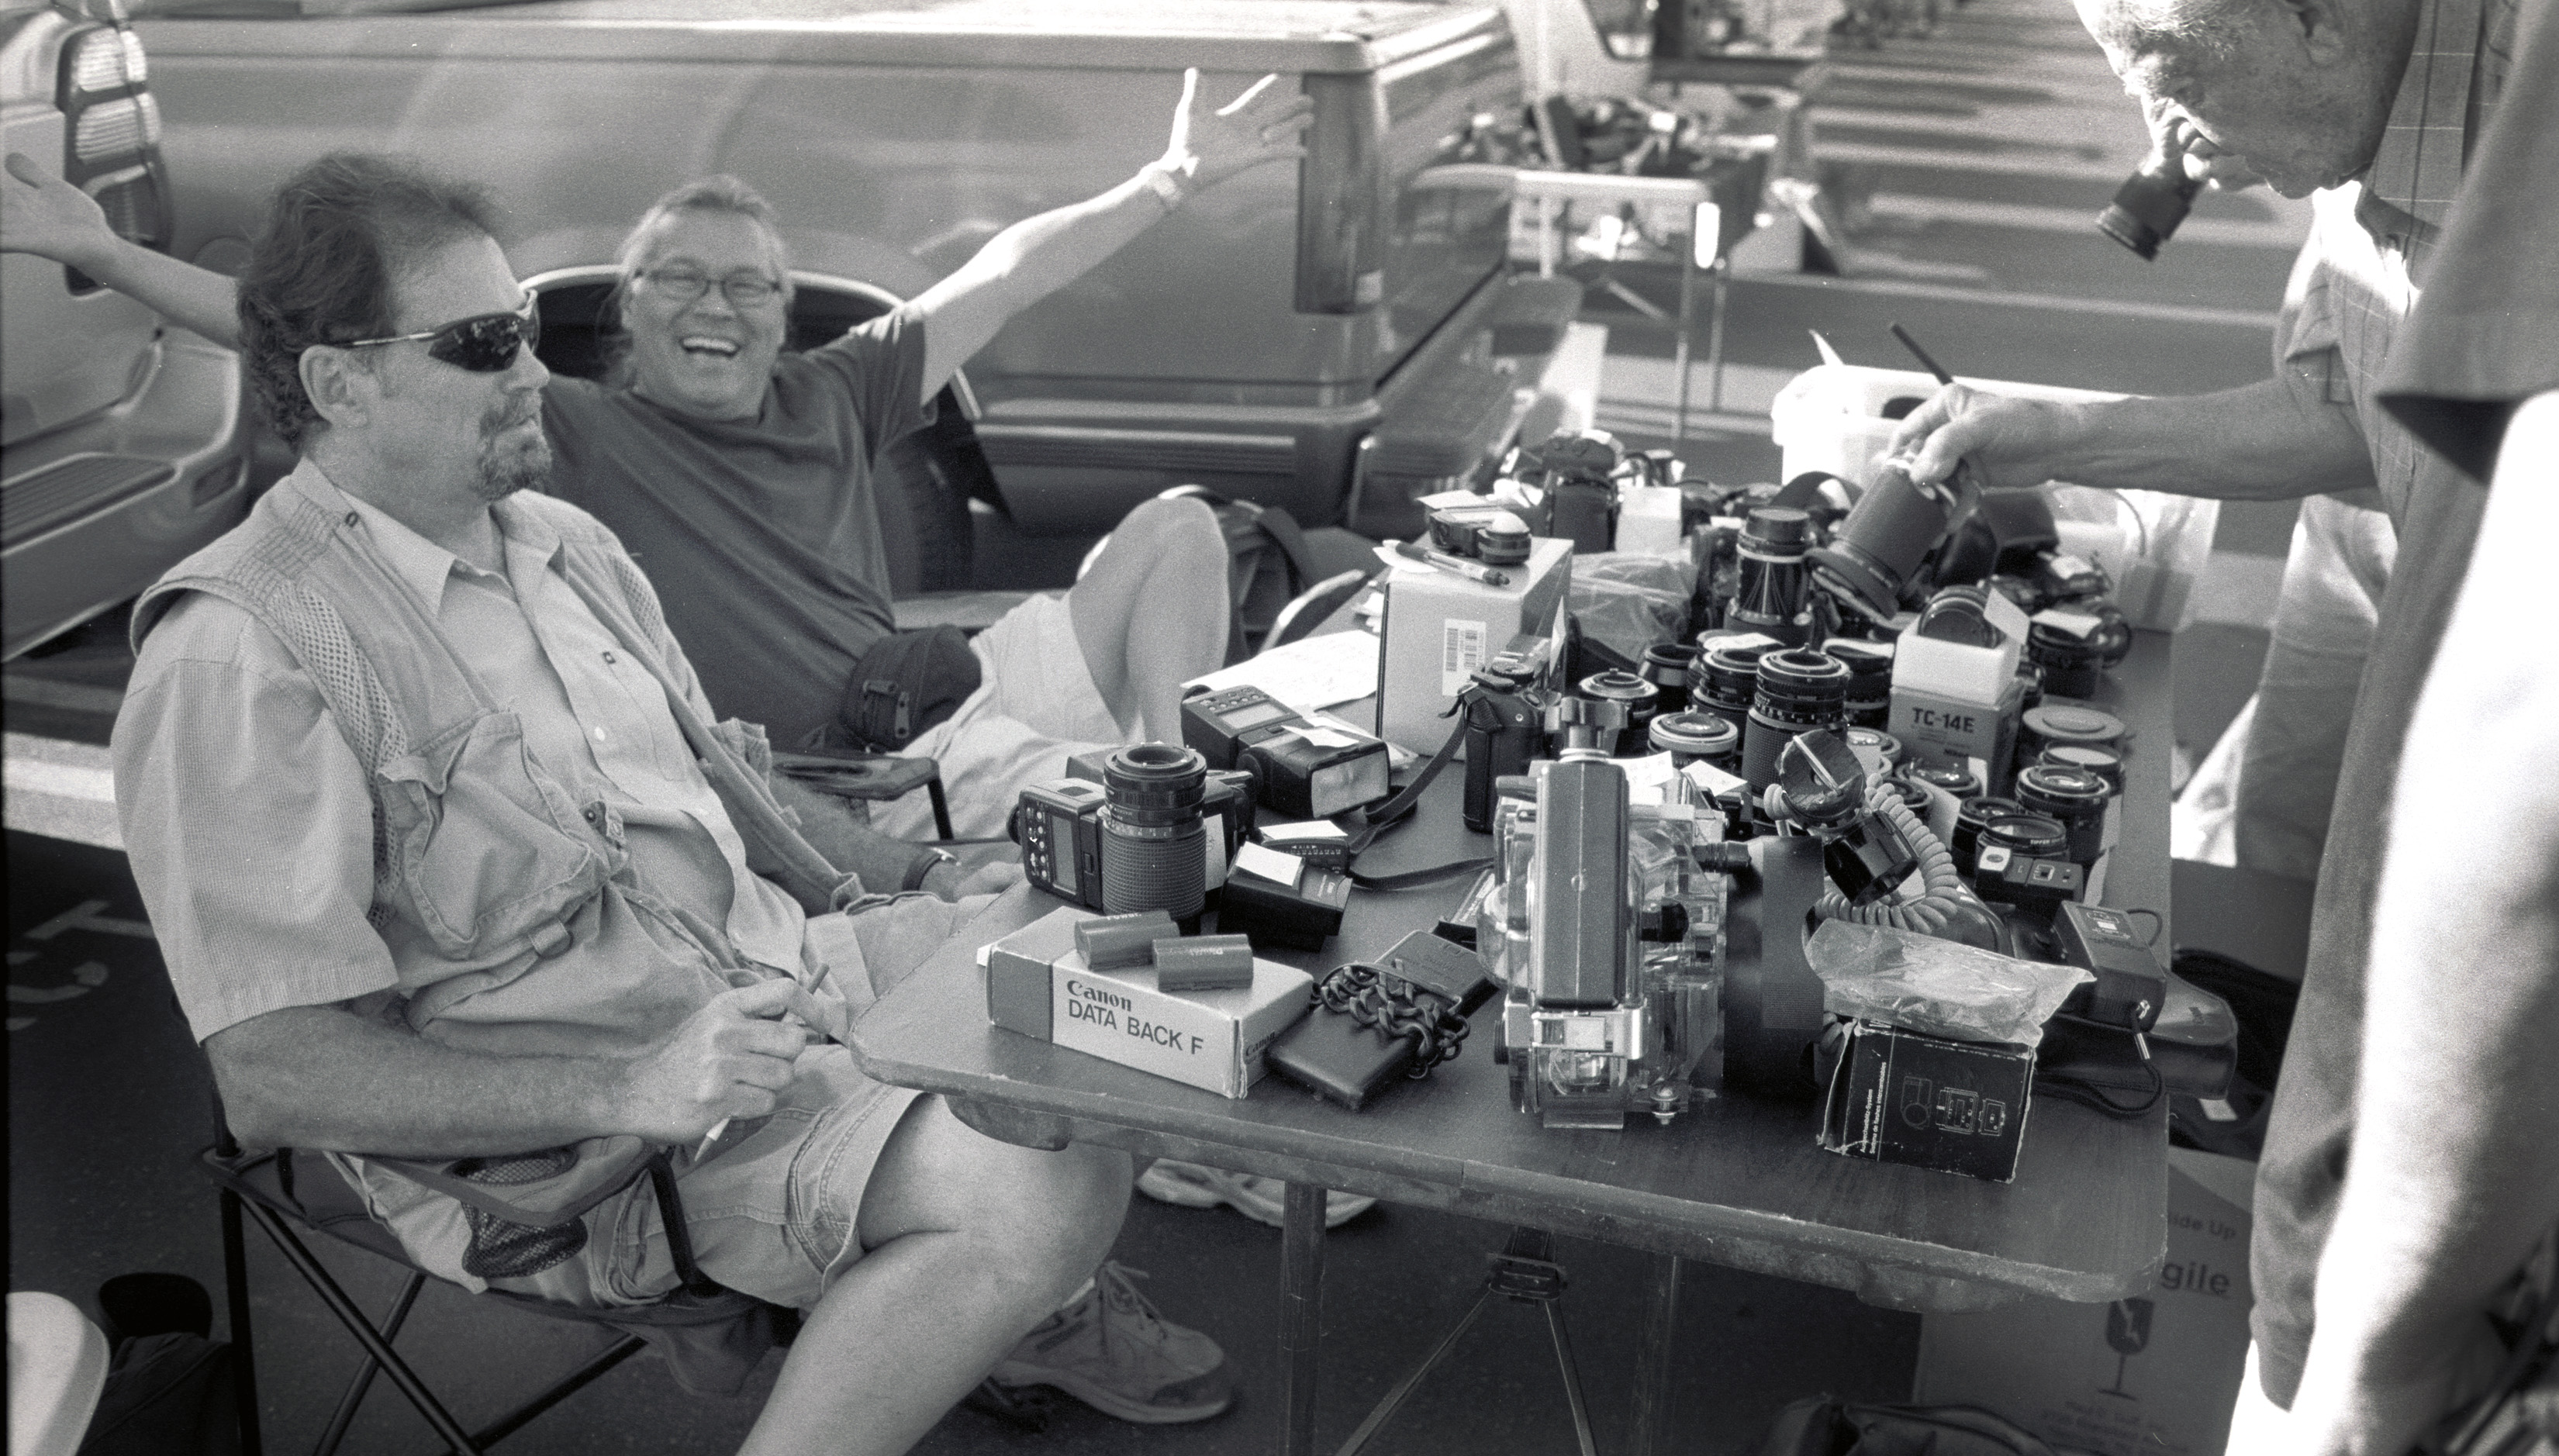
vehicle, aviation, machine, california, cockpit, manufacturing, engine, roseville, actioncamera, mass production, aircraft engine